Karla Schramm

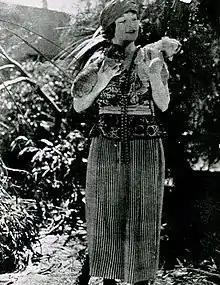
Schramm in still for "The Son of Tarzan" (1920)

Karla Schramm (February 1, 1891 – January 17, 1980), was an American film actress. A lifelong resident of Los Angeles, California, she was the second actress to play Jane Porter, mate of Tarzan, in motion pictures.